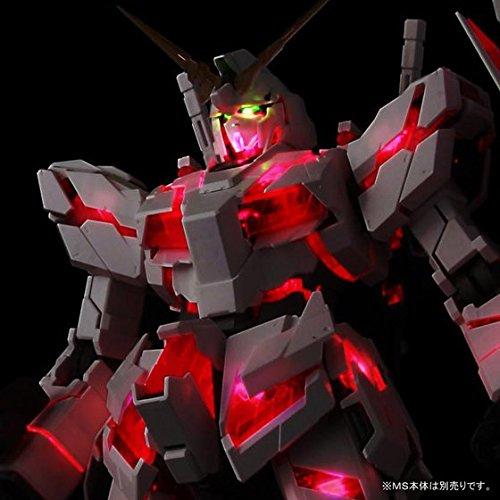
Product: Bandai Hobby PG LED Unit for RX-0 Unicorn Gundam Model Kit (1/60 Scale)
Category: Toys & Games | Hobbies | Models & Model Kits | Model Kits | Figure Kits
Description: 4 AA batteries required not included.
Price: $90.00
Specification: ProductDimensions:5x5x5inches|ItemWeight:12ounces|ShippingWeight:12ounces(Viewshippingratesandpolicies)|DomesticShipping:ItemcanbeshippedwithinU.S.|InternationalShipping:ThisitemcanbeshippedtoselectcountriesoutsideoftheU.S.LearnMore|ASIN:B00O3RUERU|Itemmodelnumber:BAN194366|Manufacturerrecommendedage:15-16years|Batteries:4AAbatteriesrequired.